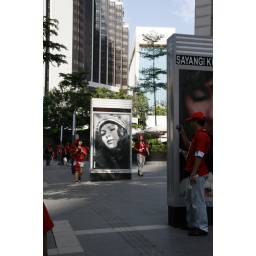
red man all around downtown, not the usual digi yellow man............